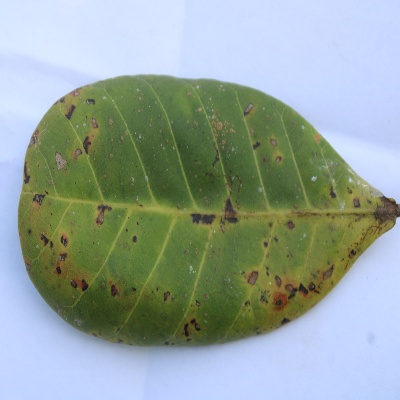
Crop: Cashew
Condition: anthracnose